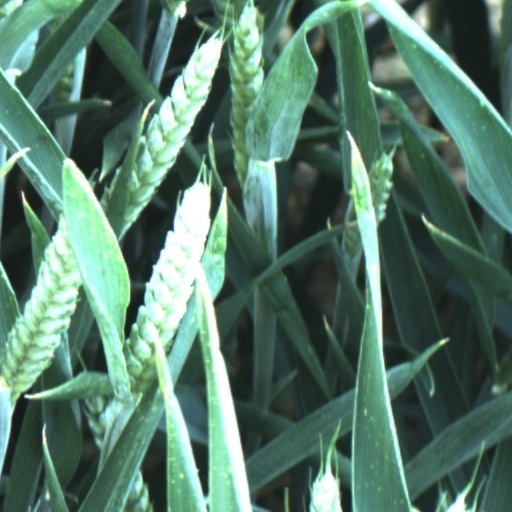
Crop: wheat